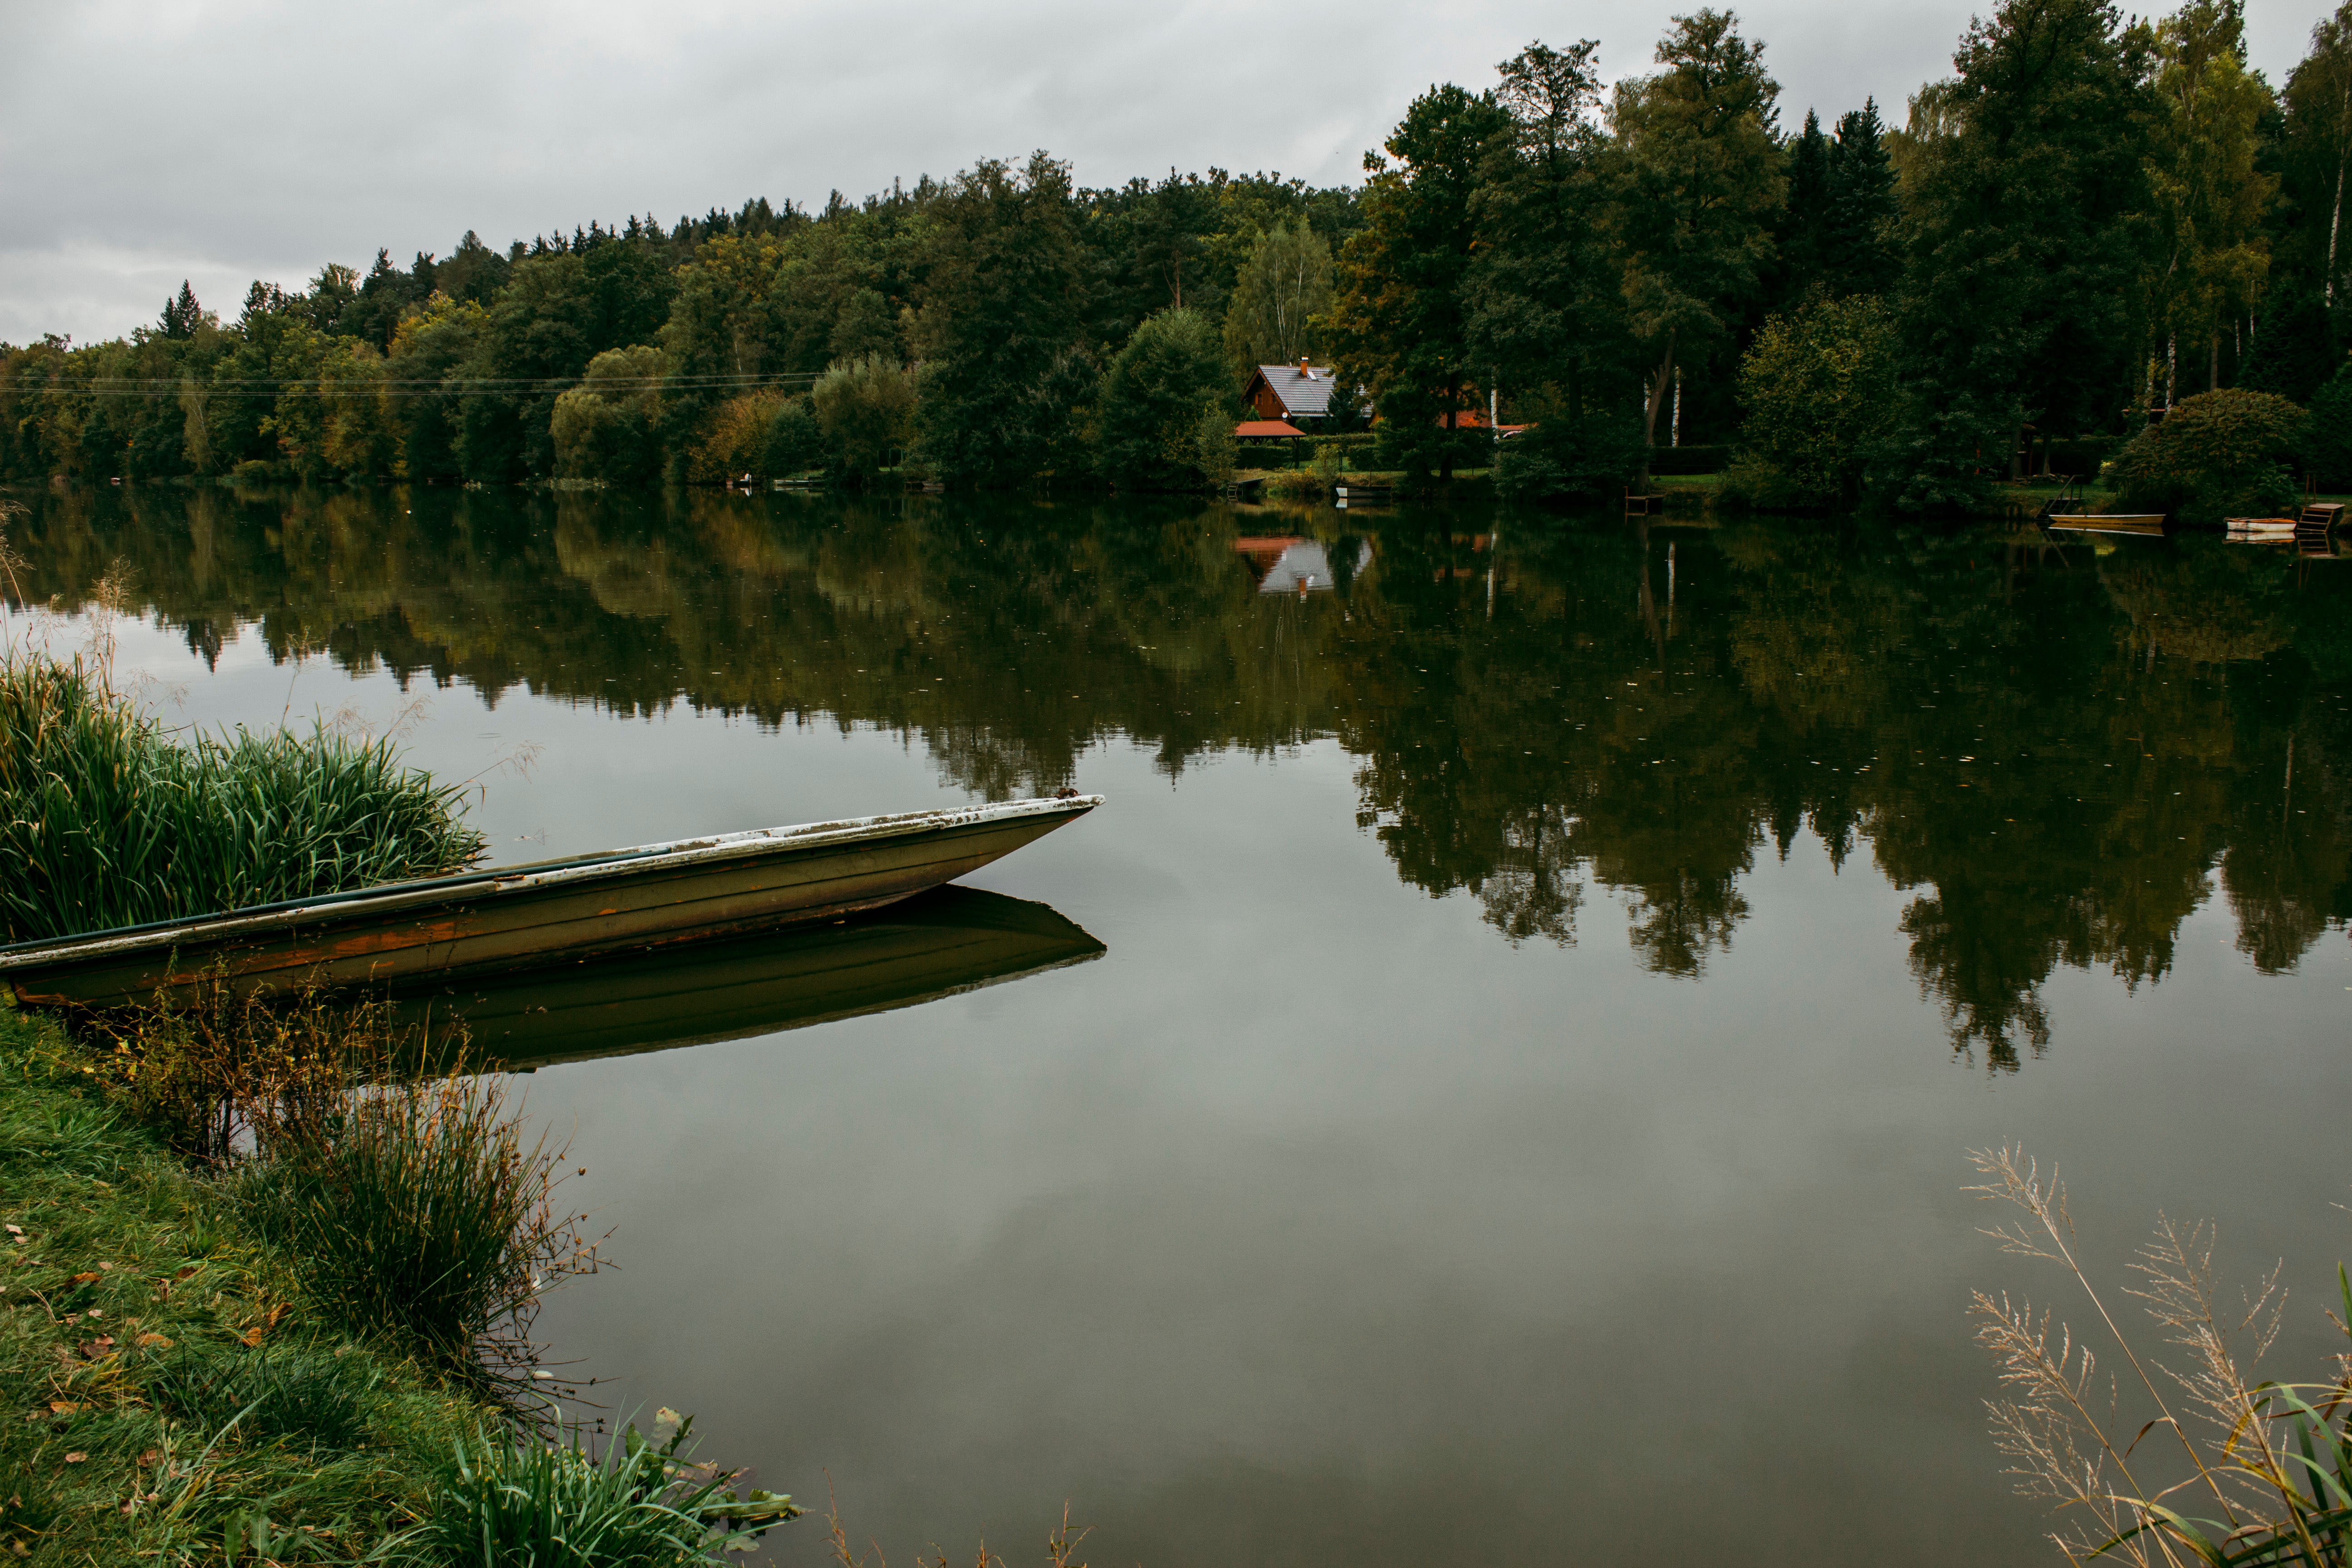
landscape, tree, water, nature, marsh, wilderness, morning, leaf, lake, river, pond, reflection, autumn, reservoir, waterway, body of water, wetland, habitat, loch, rural area, fish pond, atmospheric phenomenon, woody plant